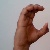
The image shows a hand gesture representing the letter 'C' in Indian Sign Language.